Iran

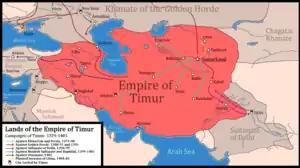
Timur's empire and his military campaigns

After the death of Möngke Khan, the Mongol Empire was fractured by civil war, both over the succession of the next Great Khan and between nomadic traditionalists and the new settled princes of China and the Middle East. Kublai Khan was eventually universally recognized, but the empire was irreversibly fragmented. In much of the southwest of the empire, including Iran, power fell to Hulegu Khan, who had been made a deputy there under Möngke Khan. Hulegu was accepted as a legitimate ruler in Iran and was legitimized through a "fatwa" issued by the Shia scholar Ali ibn Tawus al-Hilli. Iran experienced a cultural renaissance under Ilkhanid rule. Ghazan Khan converted to Islam in the late 13th century, turning the state further away from the other Mongol realms.